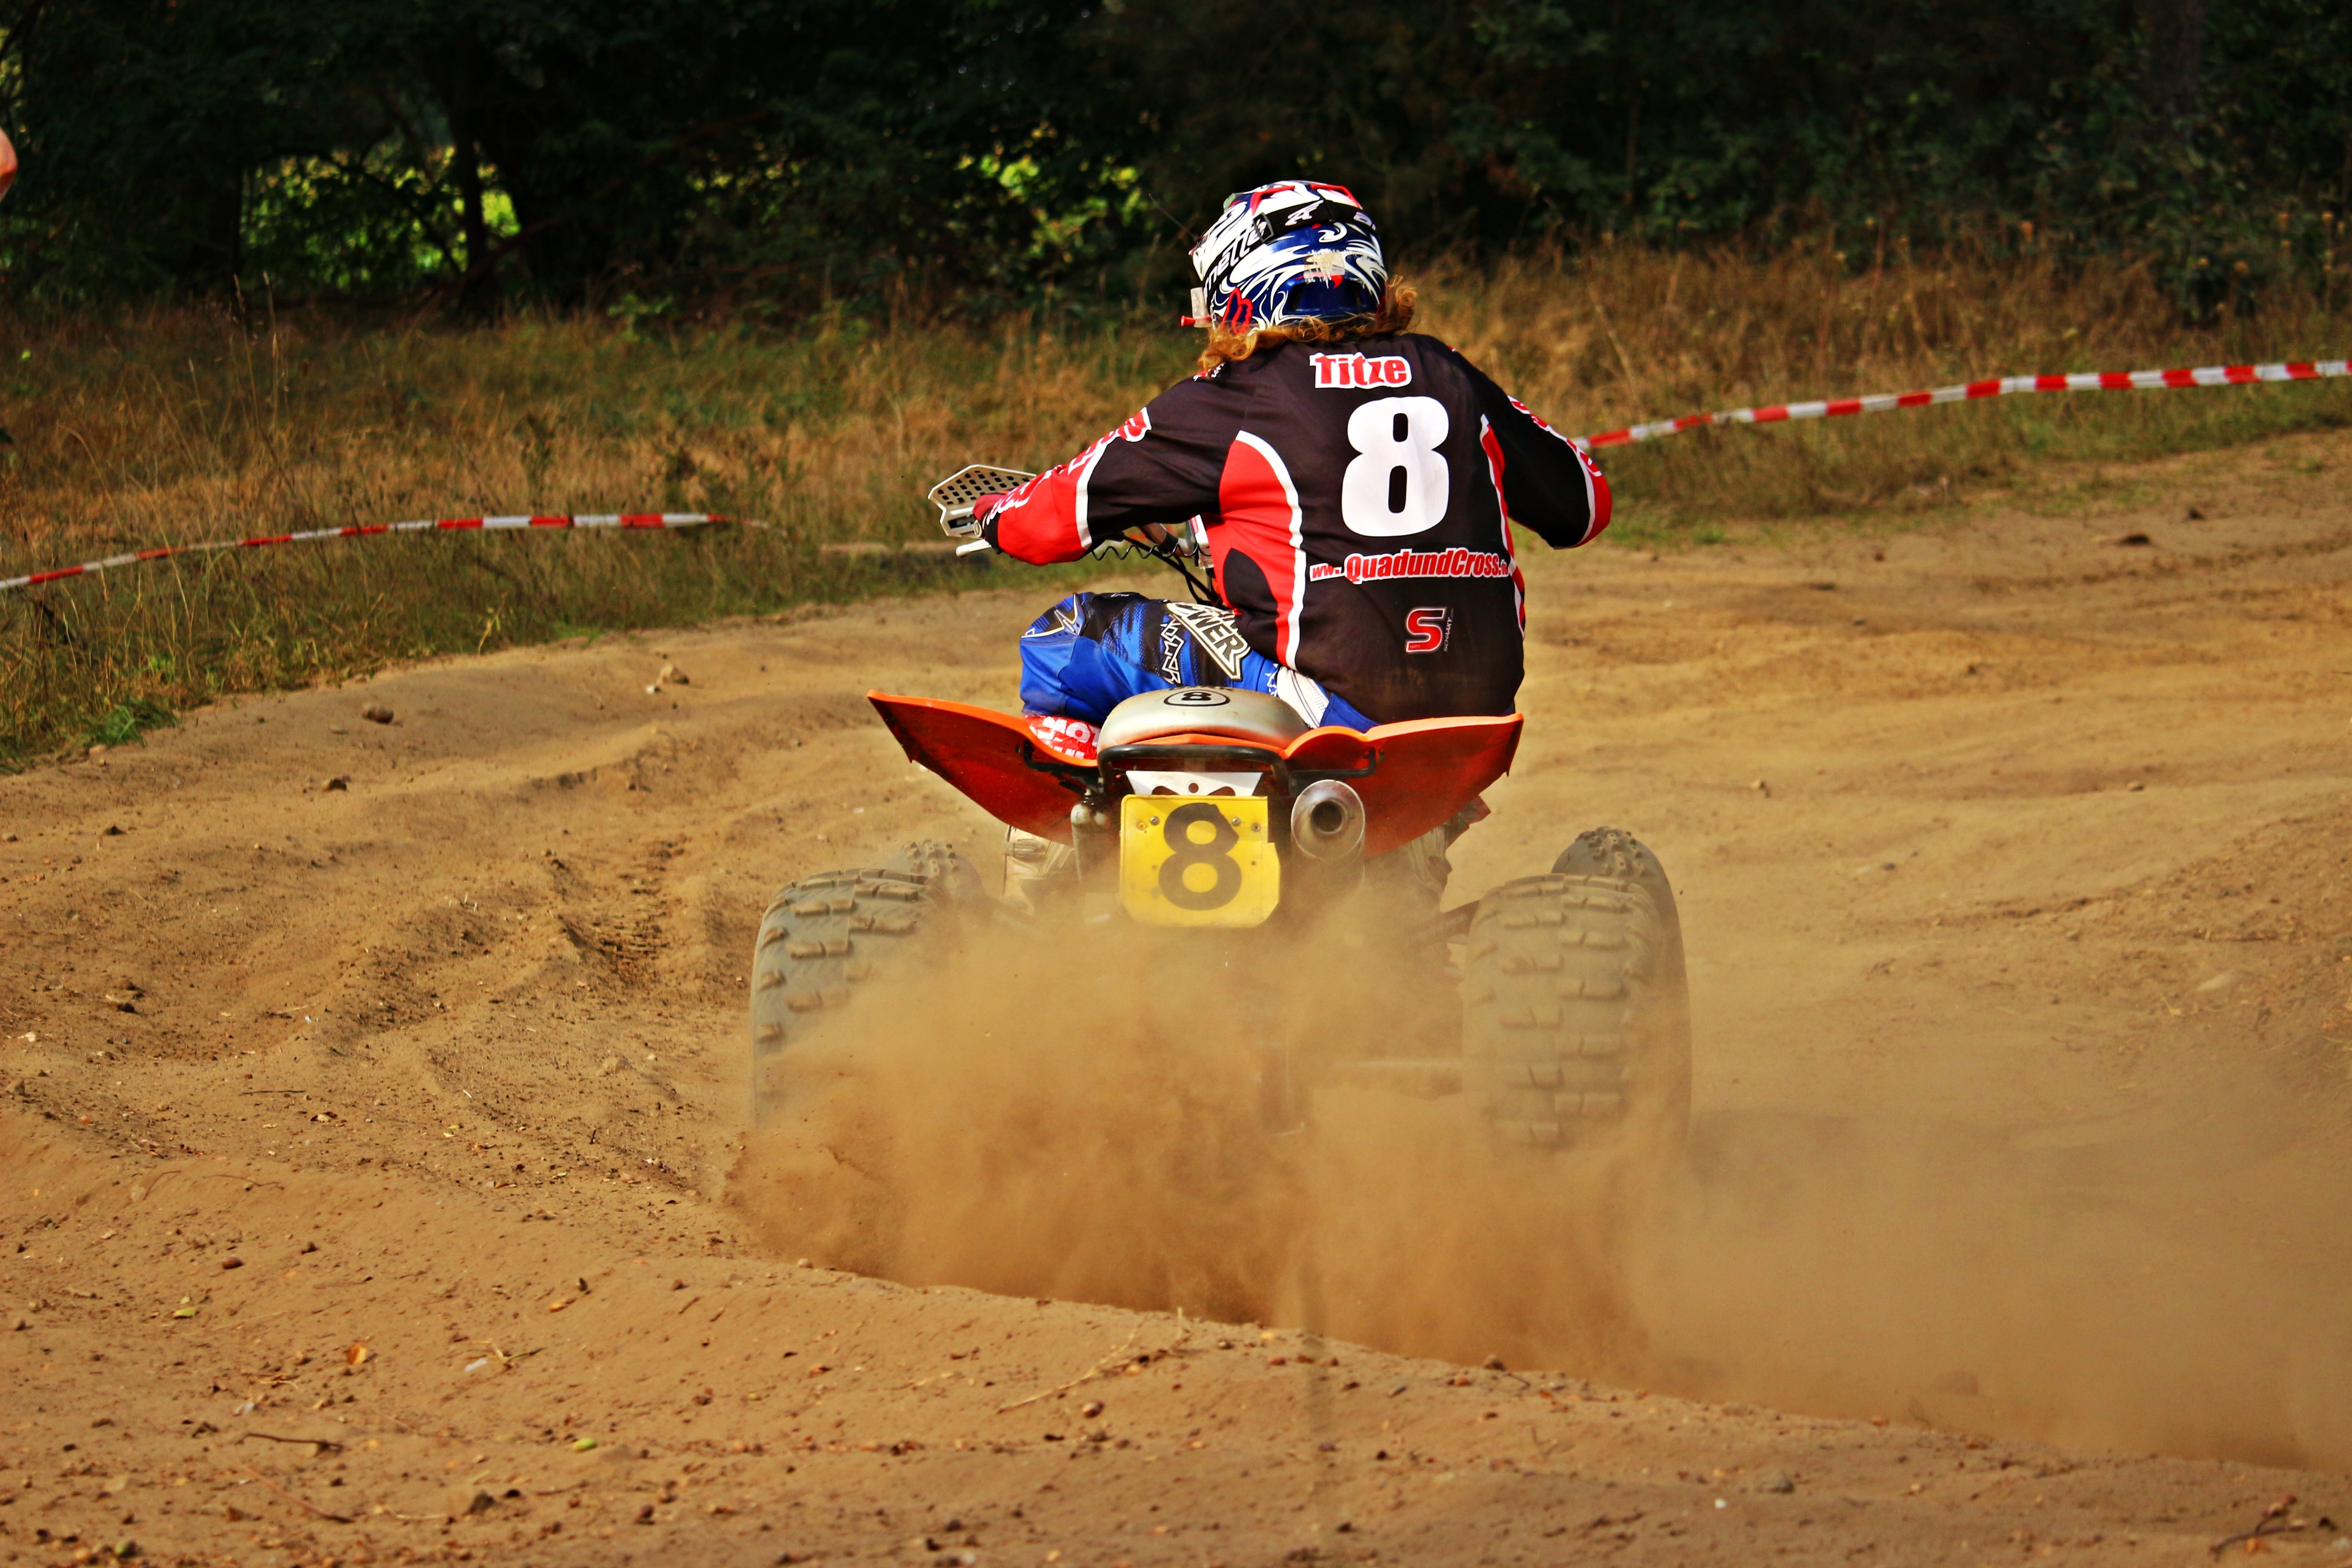
sand, vehicle, motorcycle, motocross, soil, cross, extreme sport, race, sports, racing, quad, motorsport, atv, enduro, motocross ride, motorcycle sport, all terrain vehicle, motorcycle racing, auto racing, off roading, endurocross, dirt track racing